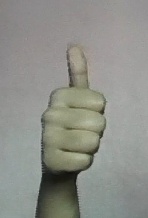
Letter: aleff